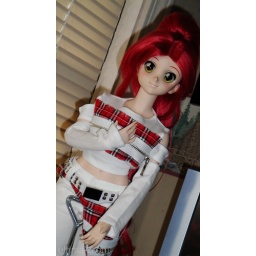
Got a box of new clothes in for my girls today. Yoko wanted to try on one of them.